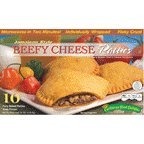
Item Name: Jamaican Style Patties, Baked (Beefy Cheese), individually Wrapped Patties (10)
Bullet Point 1: 10 individually Wrapped Patties Flaky Crust,
Bullet Point 2: Flaky Crust, Jamaican Flavor
Bullet Point 3: Microwaves in 2 minutes , Recommend 2 minutes microwave 8 minutes in oven at 400 for better crispy taste
Bullet Point 4: Fully Cooked, Baked, Microwaveable,
Bullet Point 5: Individually Wrapped
Value: 50.0
Unit: Ounce

Price: 15.99